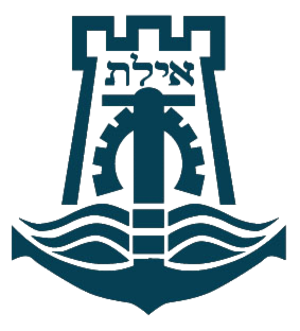
Eilat est une ville et un port de 50 000 habitants, refondée en 1952, situé à l'extrême sud de l'État d'Israël, sur les bords du golfe d'Eilat, aux portes du désert du Néguev, entre l'Égypte et la Jordanie.